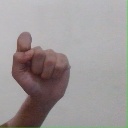
अक्षर: घ